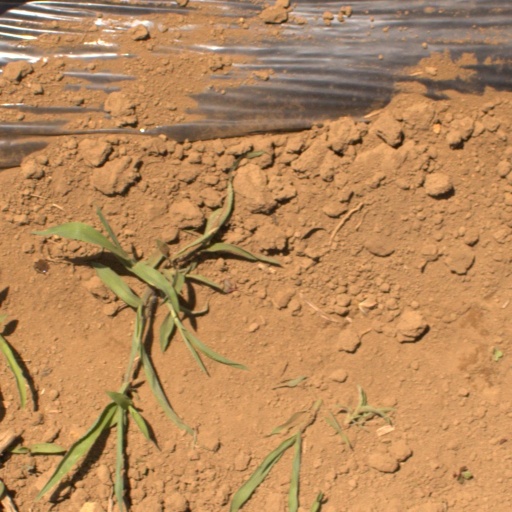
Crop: Jerusalem artichoke